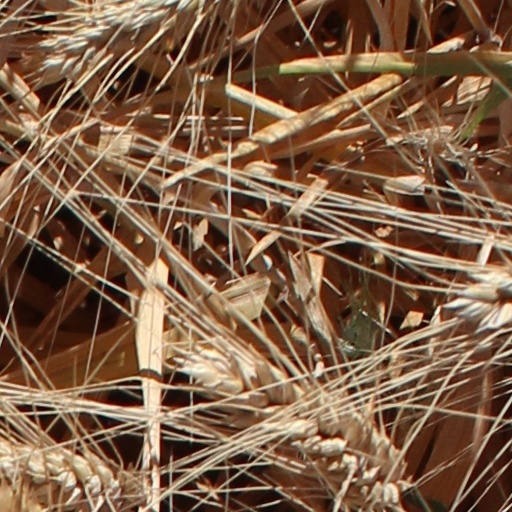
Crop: wheat